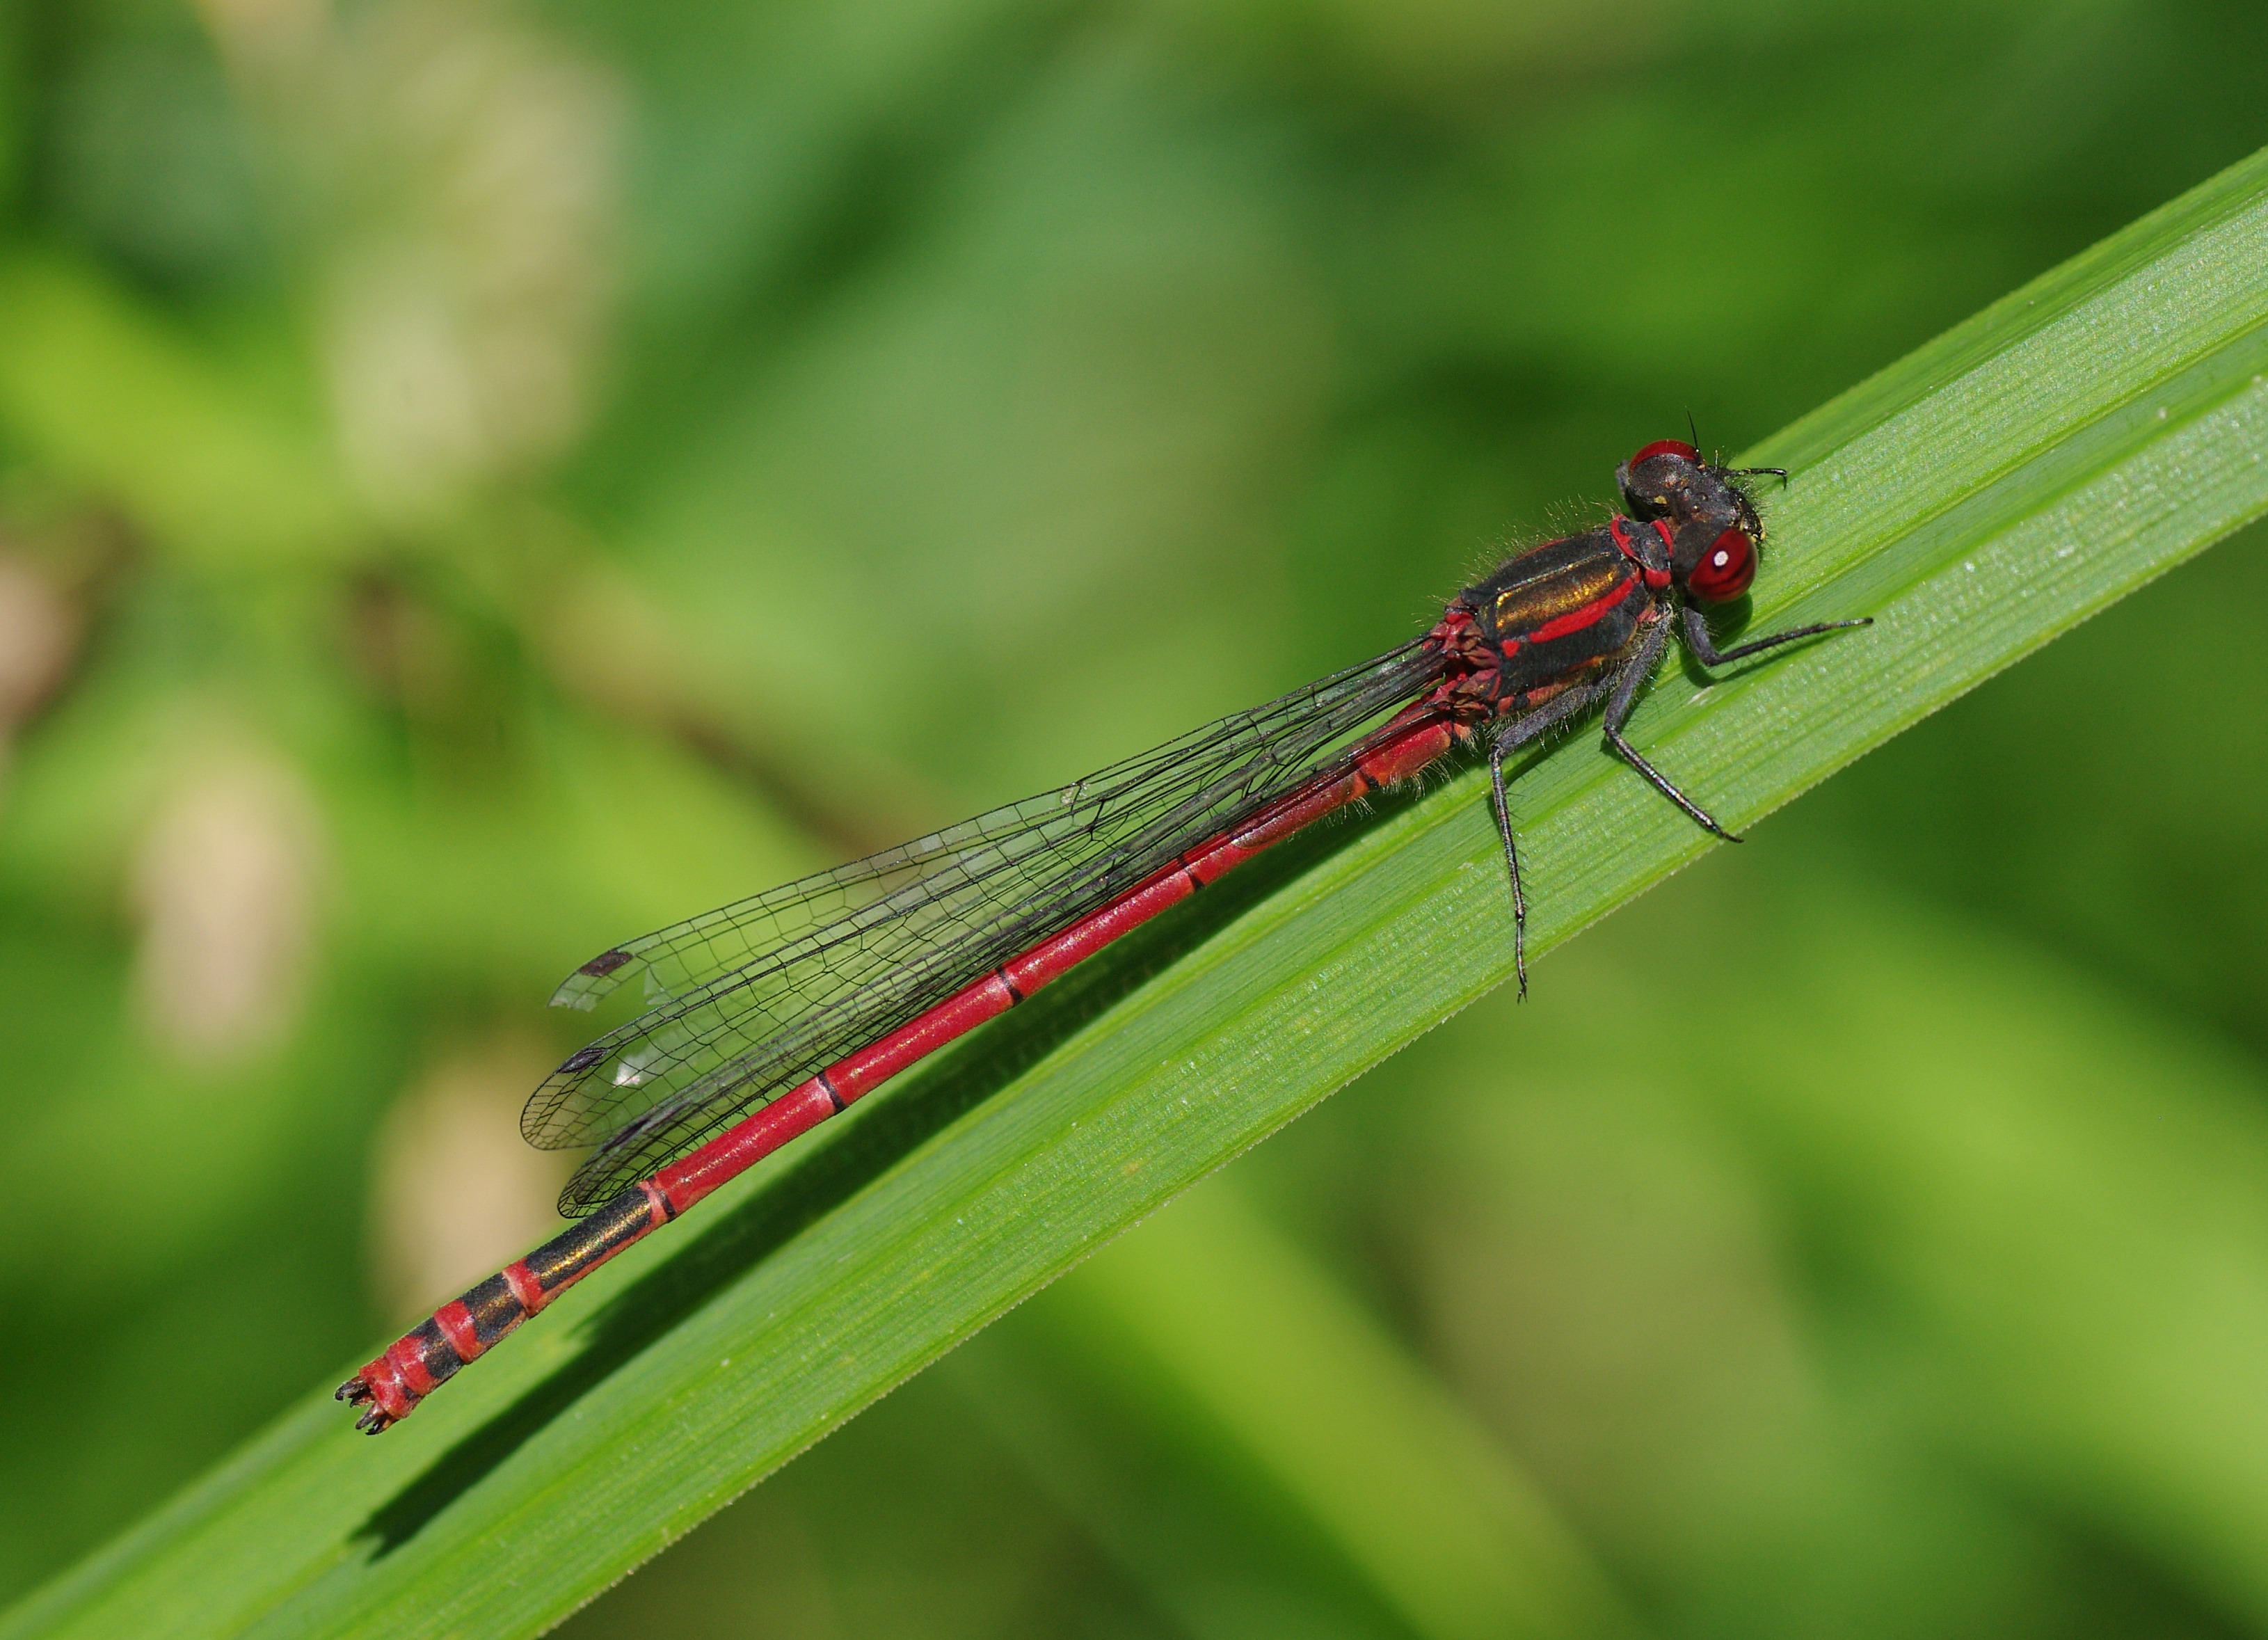
nature, wing, photography, leaf, green, insect, close, fauna, invertebrate, close up, dragonfly, damselfly, macro photography, arthropod, red dragonfly, plant stem, dragonflies and damseflies, net winged insects, adonis dragonfly